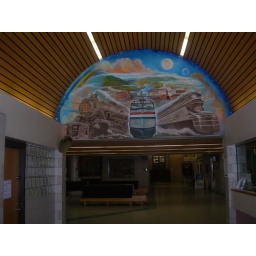
The train mural in the Altoona train and bus Station in Altoona, PA.